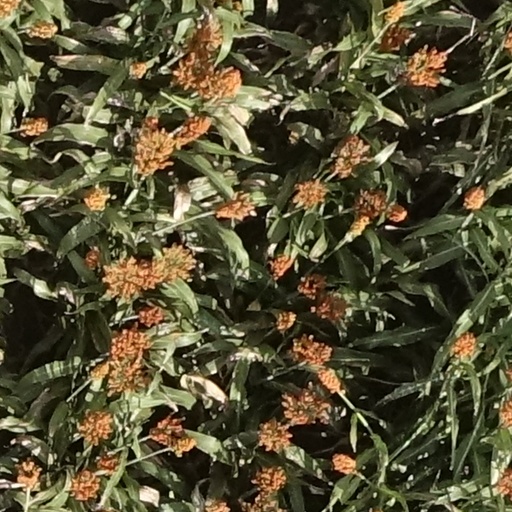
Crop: sorghum